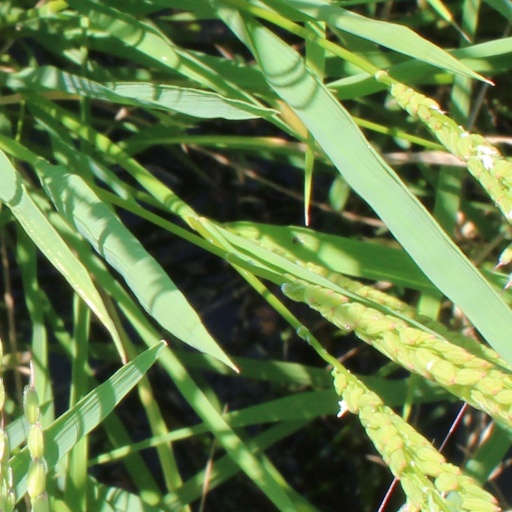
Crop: rice